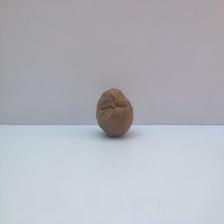
Size: Spoiled